J. J. Santos

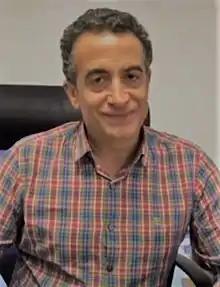

José Javier Santos Rubio (born 29 July 1960 in Quintanilla de Tres Barrios, Madrid), better known as J. J. Santos is a Spanish sports journalist and host. Since 2006 he has been sub-director of the sports area of "Informativos Telecinco". He is also narrator and commentator on football matches that are broadcast in Telecinco.